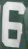
Number: 6